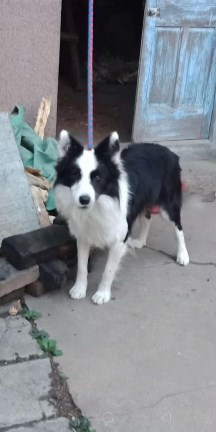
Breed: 2594-n000109-Border_collie